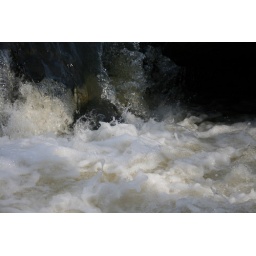
the water under the covered bridge in Roswell Ga was so cool. We climbed down the slippery trail to get the shots